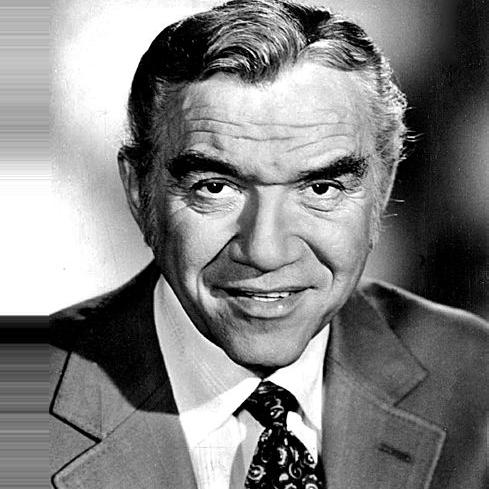
Age: 53